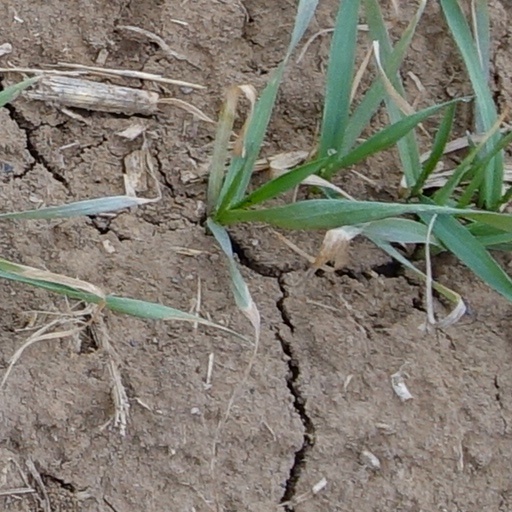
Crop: wheat